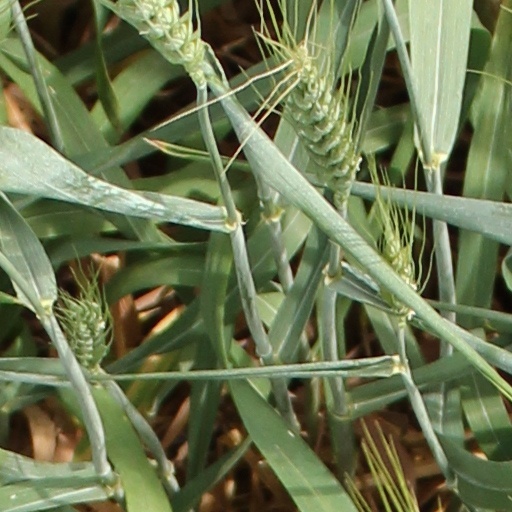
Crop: wheat